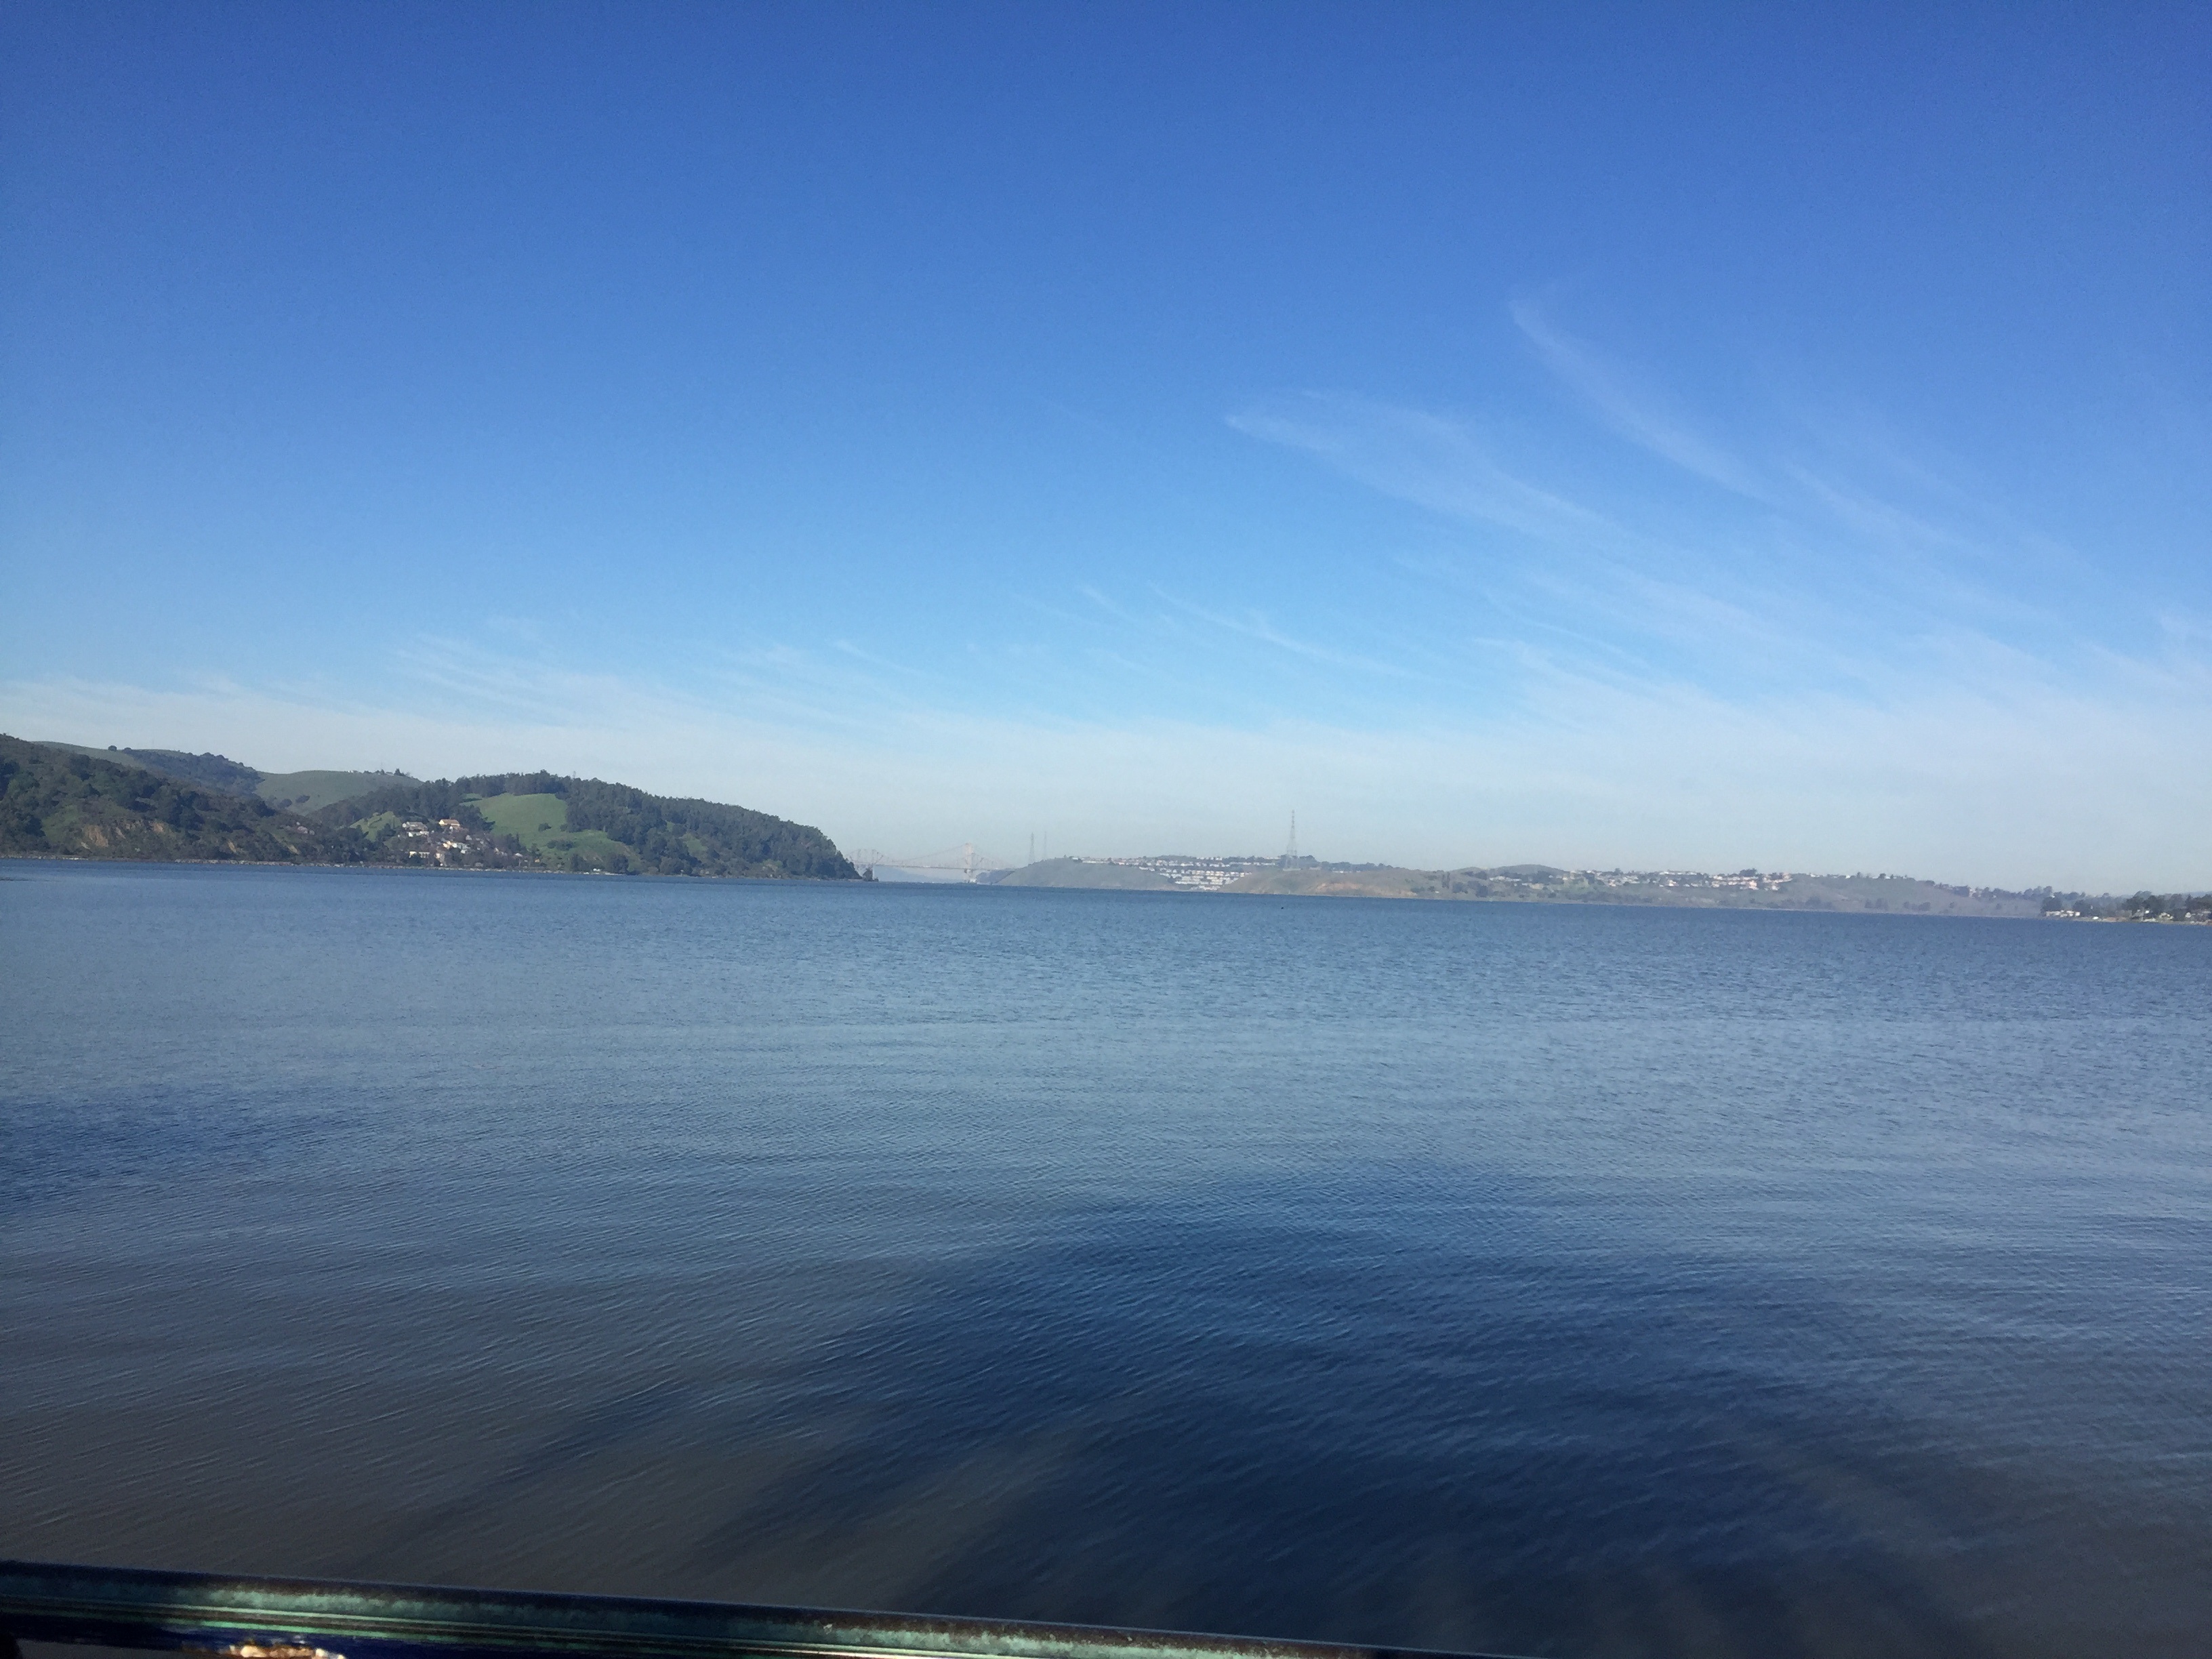
beach, sea, coast, water, ocean, horizon, cloud, sky, shore, wave, lake, dusk, bay, reservoir, body of water, loch, cape